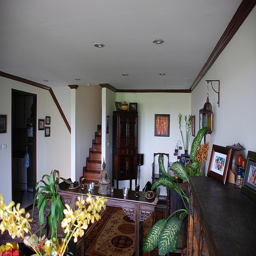
A room in a house with stairs in the back.
a room filled with some plants and some yellow flowers
There are potted plants in a living room.
This is a living room with a lot of wood furniture.
The inside of a home that has various pieces of furniture and decorations, along with some plants.